Li Yin

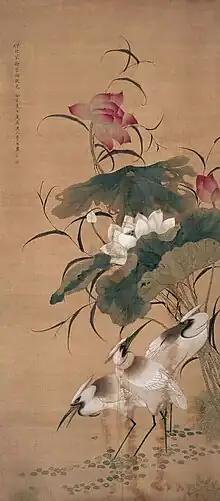
Lotus flowers and birds, by Li Yin

Li Yin (C. 1610 – 1685), also known by her courtesy name Jinsheng (今生) and her art names Shi'an (是庵) and Haichang Nüshi (海昌女史) or Kanshan Yishi (龛山逸史), was a Chinese calligrapher, courtesan, painter, and poet during the late Ming and early Qing dynasties. She was noted for her illustration of flowers and birds. Her artwork was highly sought after during her lifetime, resulting in fakes being produced by more than forty imitators.